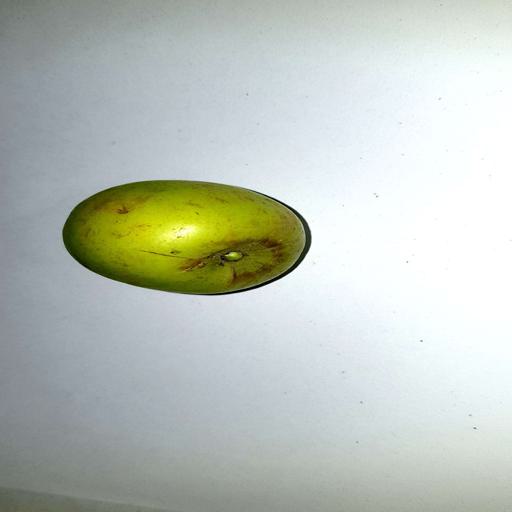
Label: healthy